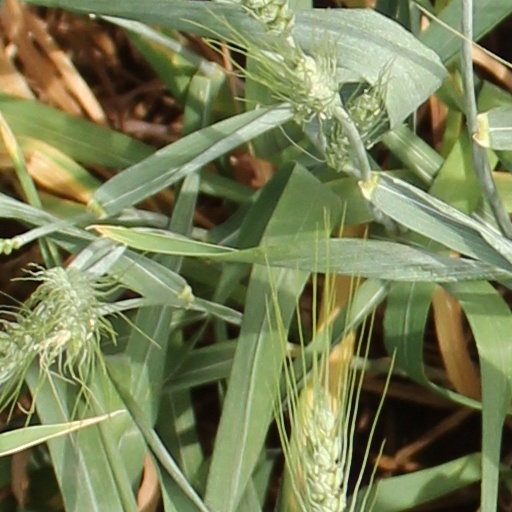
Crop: wheat